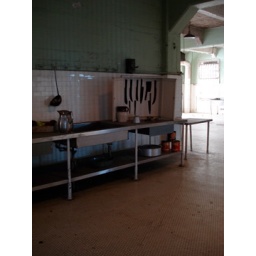
Knife cabinet in kitchen at Alcatraz